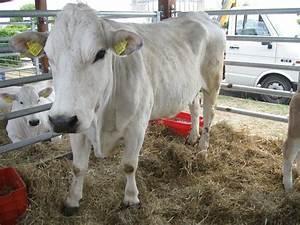
cow